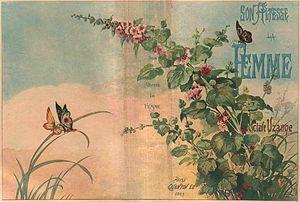
Couverture du livre d'Octave Uzanne, Son altesse la femme